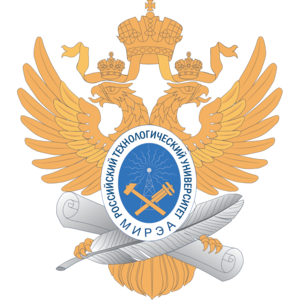
L'Institut moscovite d'ingénierie radio, électronique et automatique - MIREA est un institut universitaire russe créé en 1967.